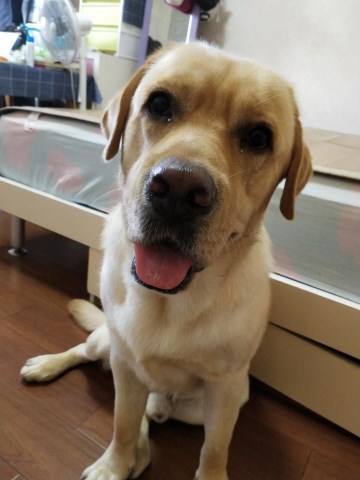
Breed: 3580-n000122-Labrador_retriever